Avelo Airlines

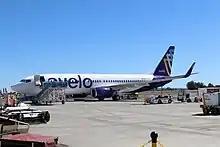
An Avelo Airlines Boeing 737-800 at Sonoma County Airport after its inaugural flight from Burbank on April 28, 2021

Casino Express quickly expanded its customer base to include sports teams, government agencies, foreign dignitaries, press corps, other gaming properties, and other types of public and private charters. It changed its name to "Xtra Airways" on December 8, 2005, to reflect its broader focus.